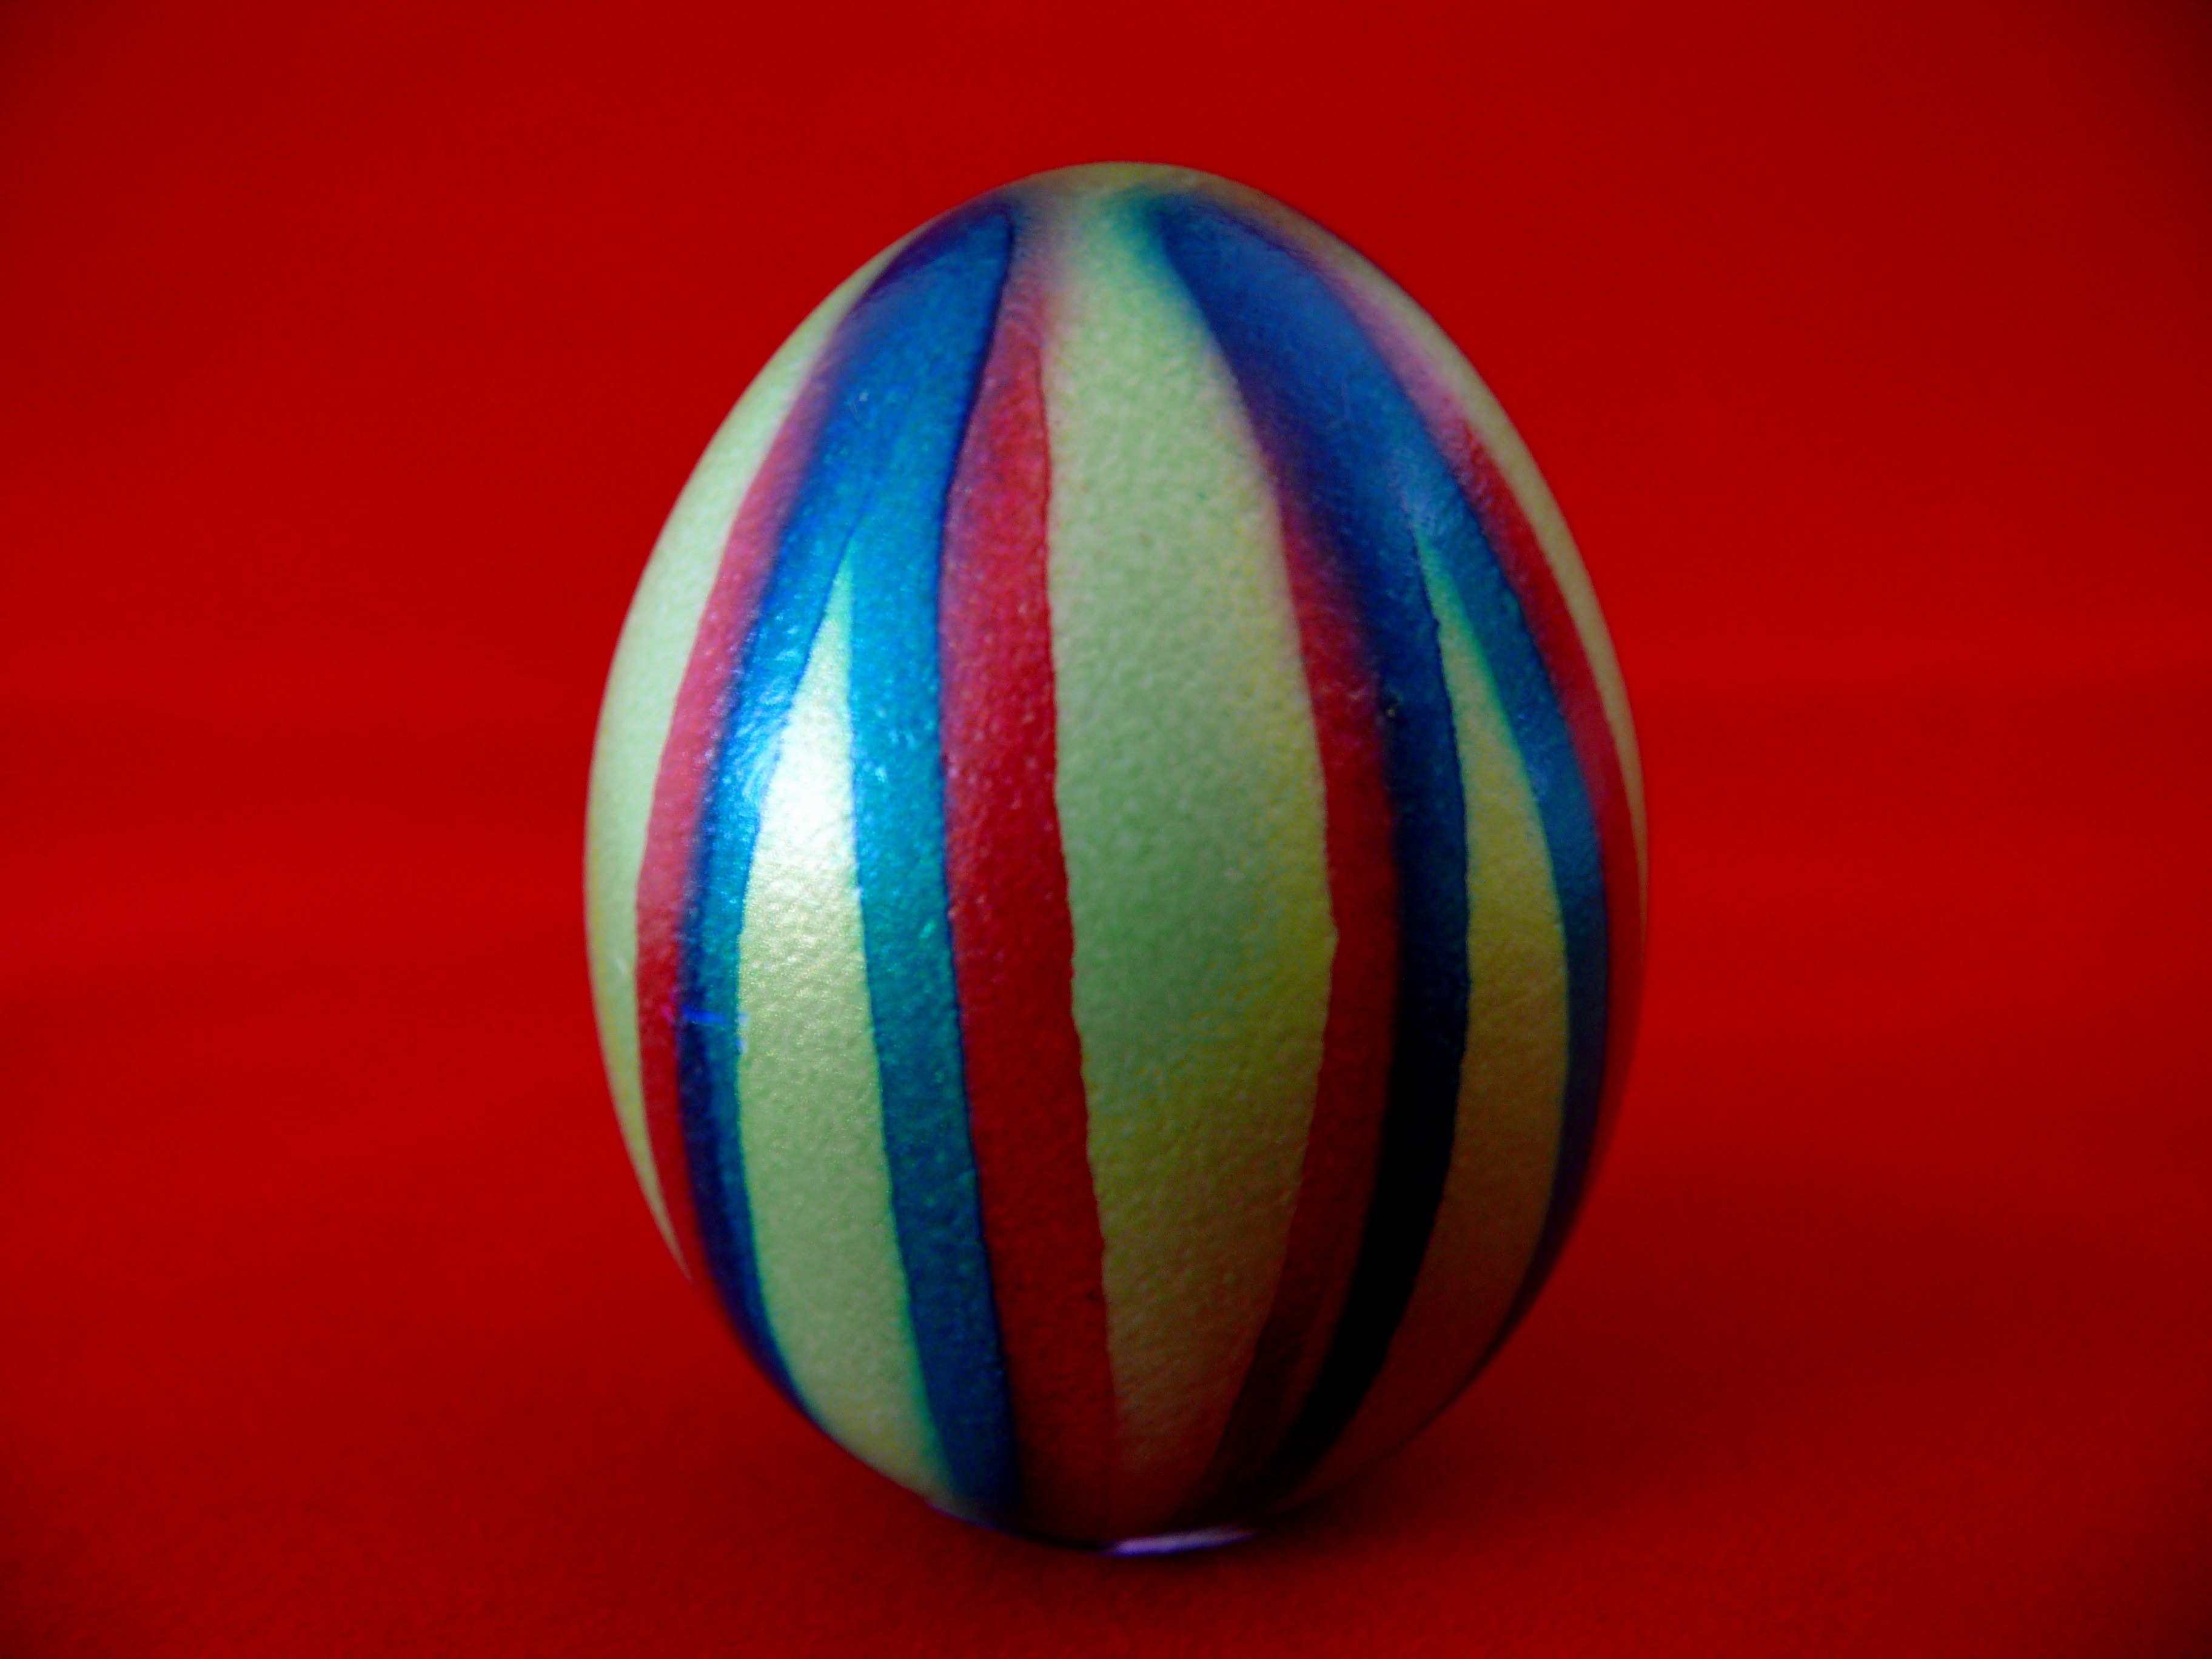
decoration, food, spring, red, color, holiday, blue, chocolate, cake, rabbit, circle, egg, fun, eggs, ball, sphere, easter, shape, bunny, macro photography, easter egg